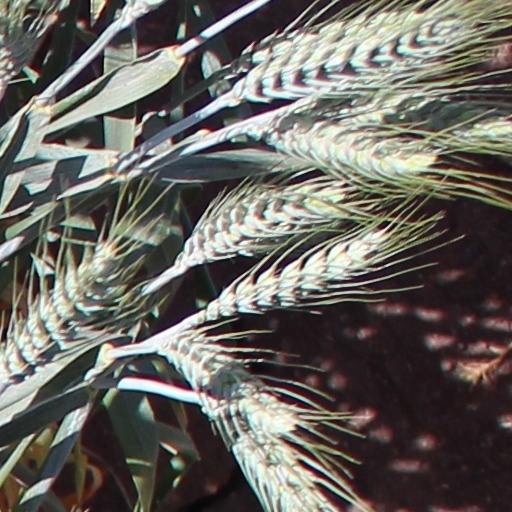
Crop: wheat